Werneuchen

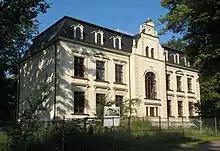
Manor house

Werneuchen is a town in Brandenburg, Germany, in the district of Barnim northeast of Berlin within the metropolitan area. Most of the population of Werneuchen commutes to Berlin.